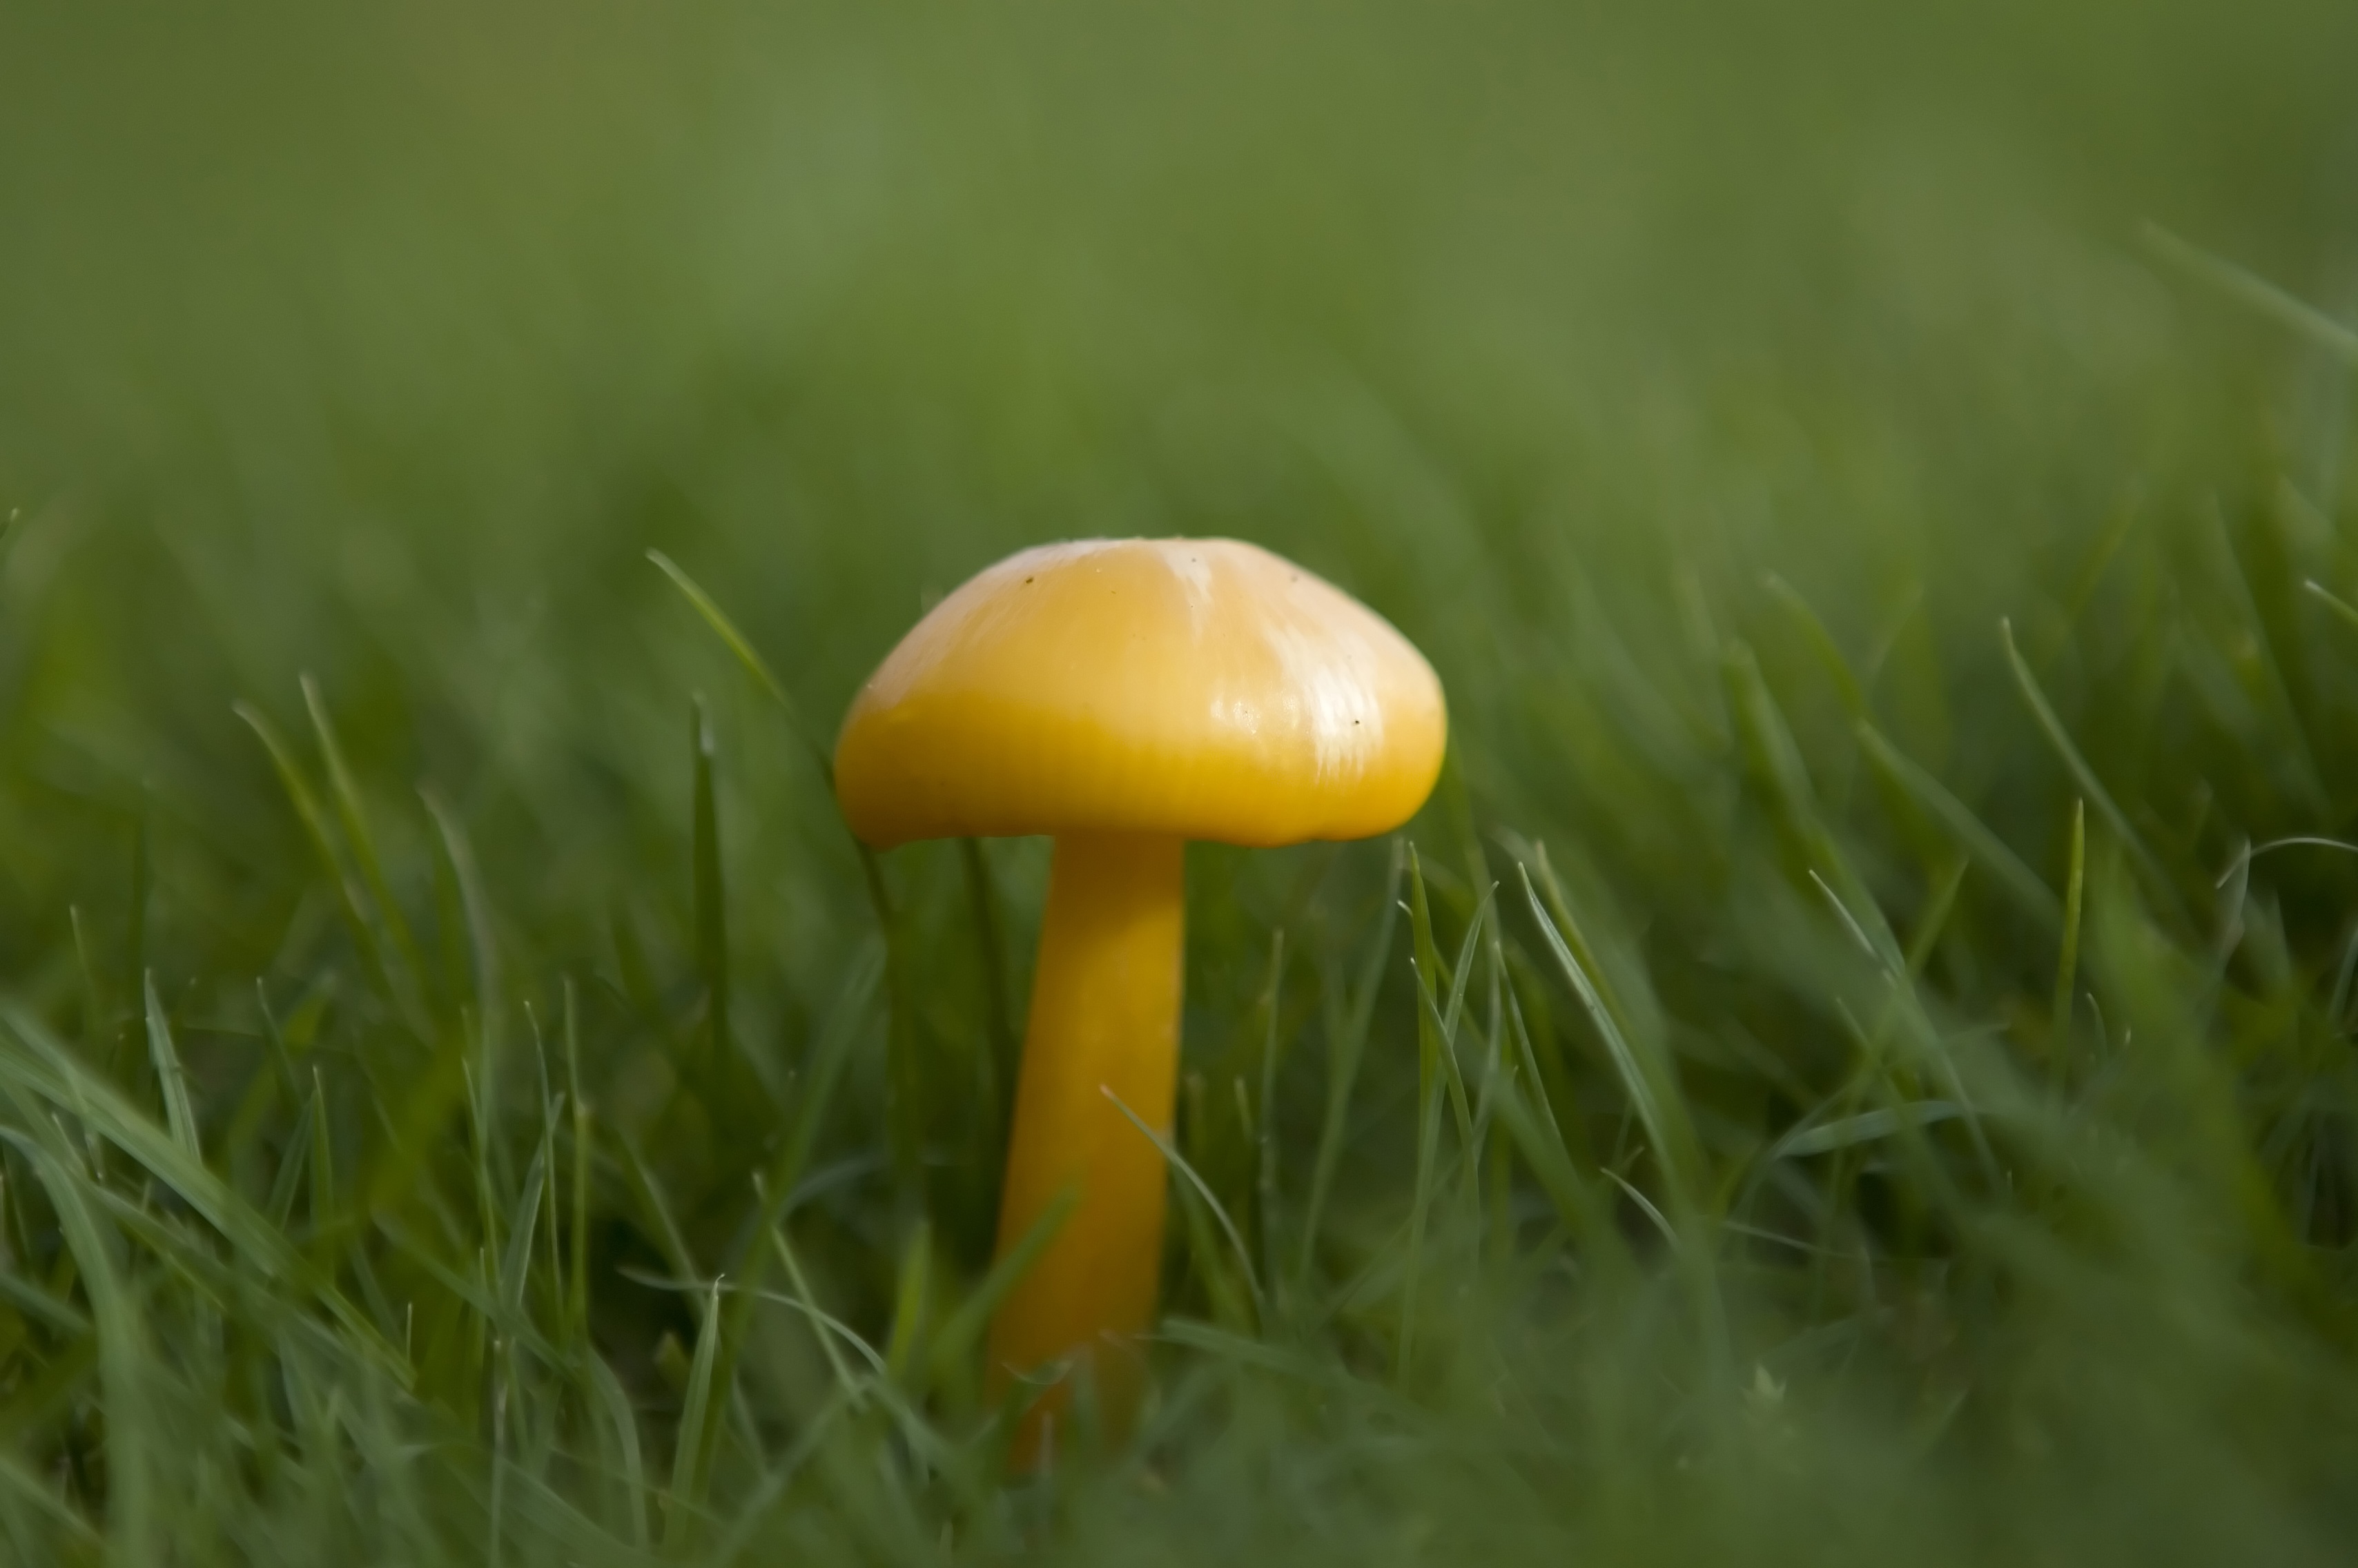
nature, forest, grass, swamp, plant, white, meadow, prairie, stem, fall, flower, alone, wild, green, symbol, macro, grow, natural, autumn, mushroom, toadstool, object, yellow, season, trees, leaves, outdoors, fungus, england, woods, one, background, loneliness, head, hide, seasonal, danger, poison, british, english, magic, britain, drug, woodland, metaphor, search, dangerous, macro photography, poisonous, marshes, hallucinogenic, mosses, hallucinogen, fungal, hallucinate